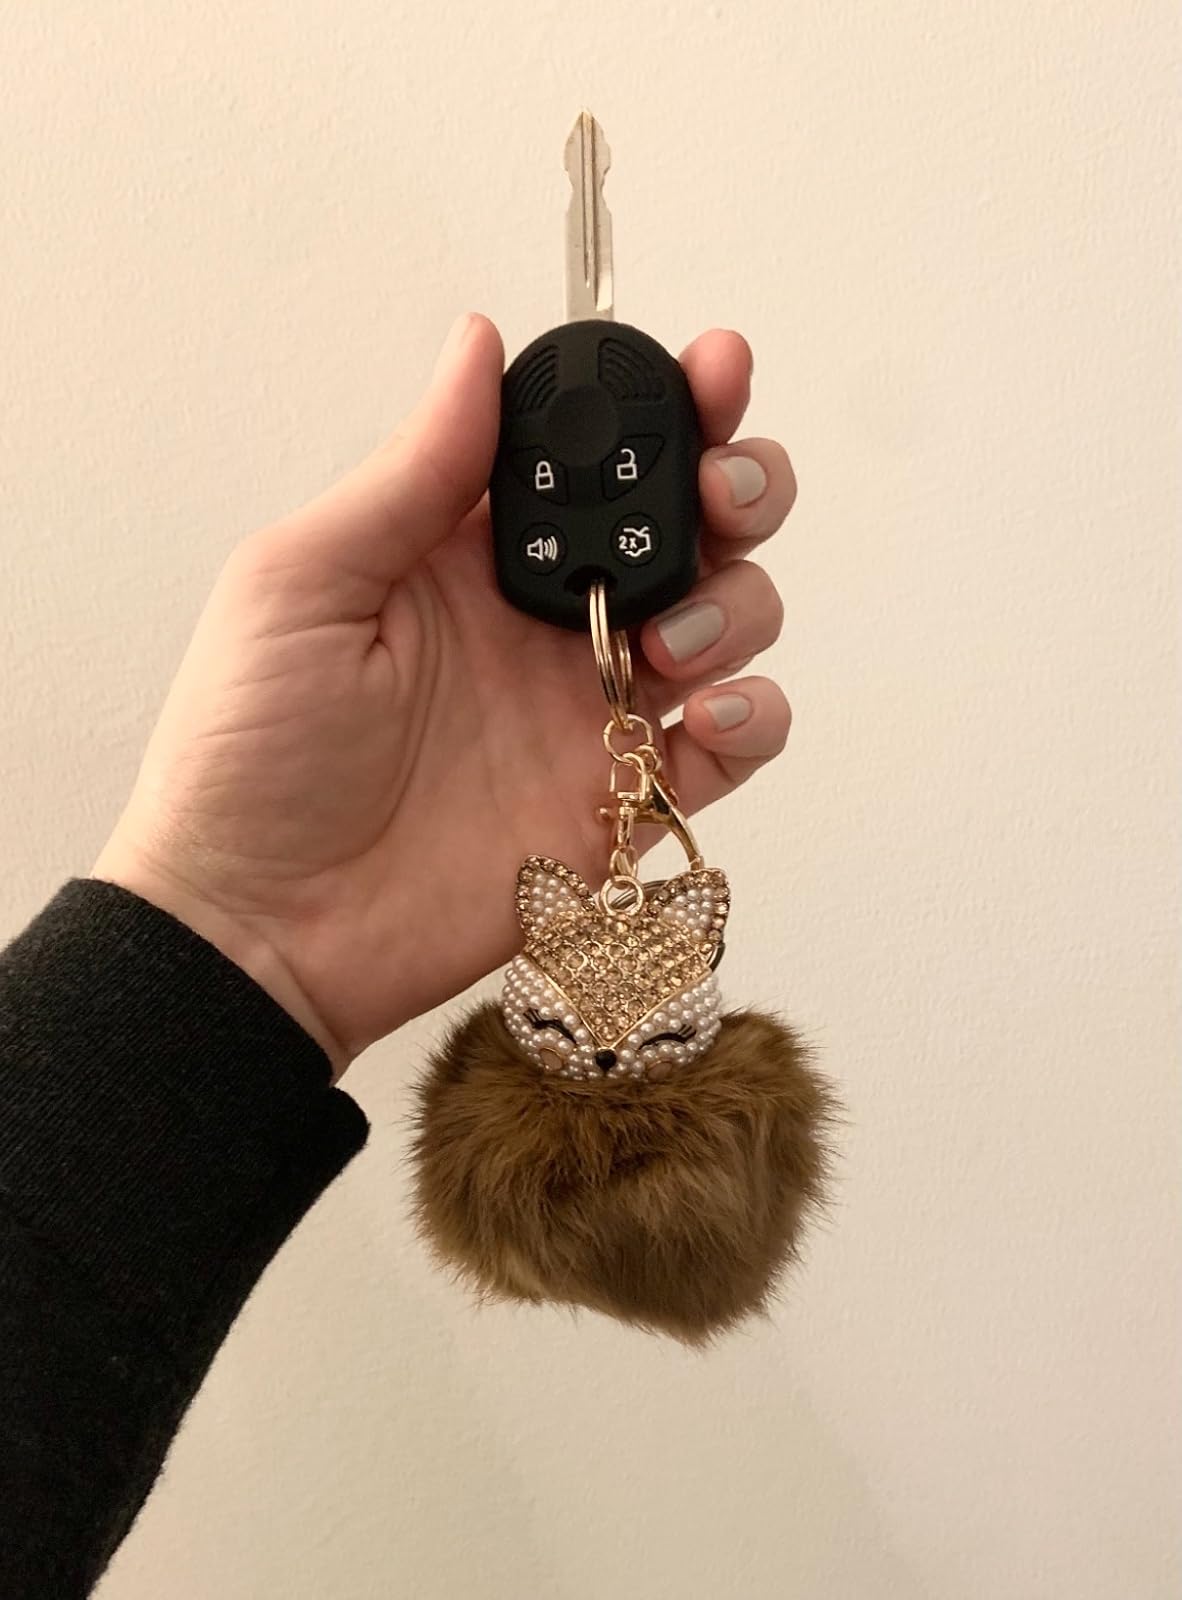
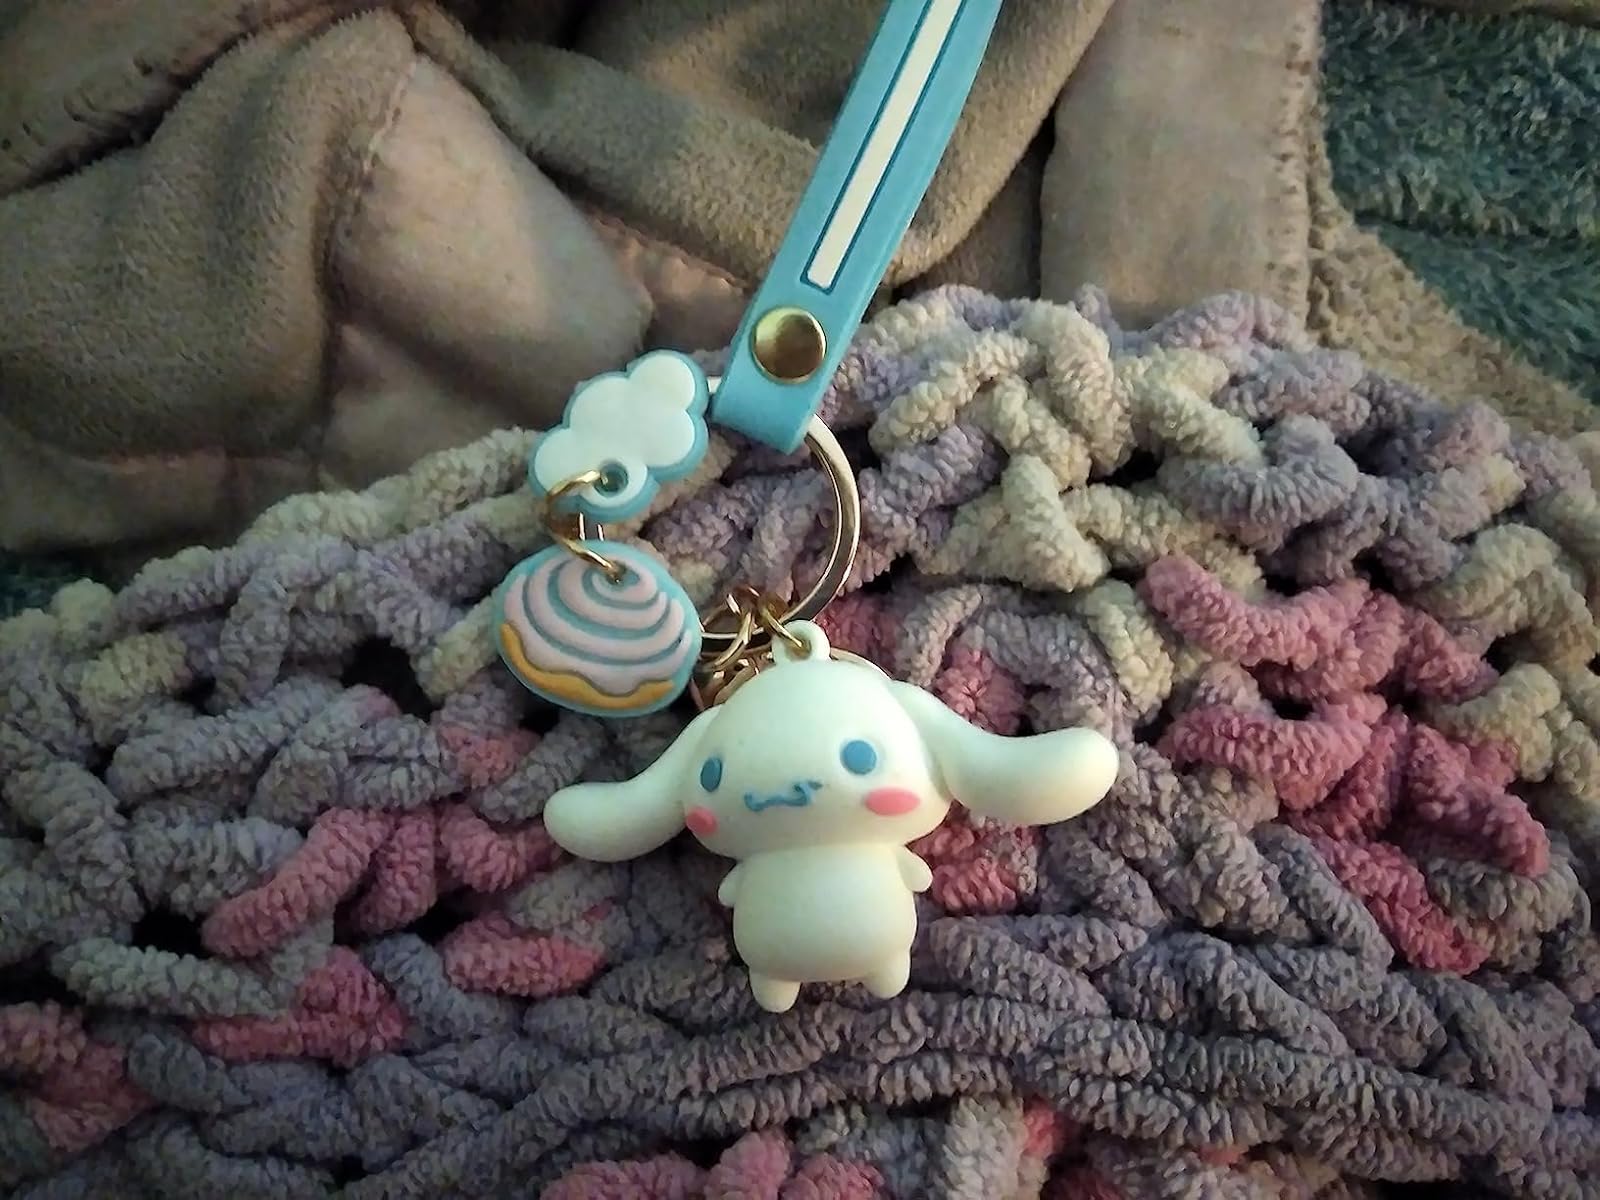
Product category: accessories_keychain
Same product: no